Kabayama Sukenori

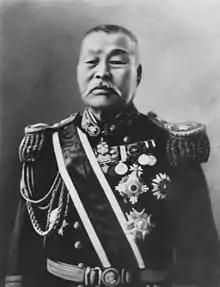
Japanese Admiral Count Kabayama Sukenori

Count was a Japanese samurai military leader and statesman. He was a general in the Imperial Japanese Army and an admiral in the Imperial Japanese Navy. He later became the first Japanese Governor-General of Taiwan during the island's period as a Japanese colony. He is also sometimes referred to as Kabayama Motonori.